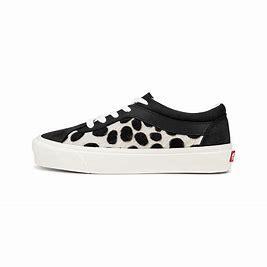
Brand: Vans
Model: Bold NI